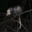
Label: possum